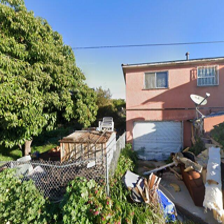
Label: streetView